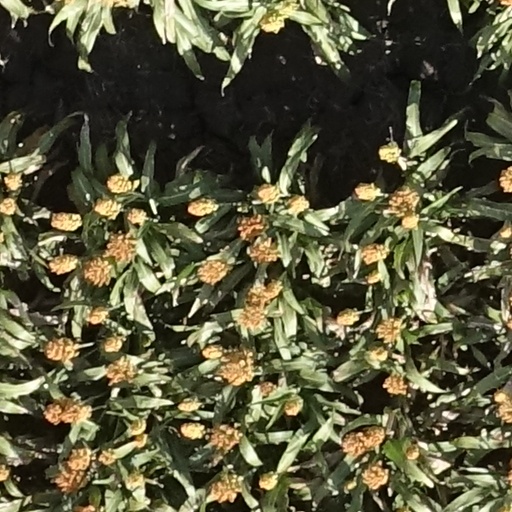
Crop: sorghum